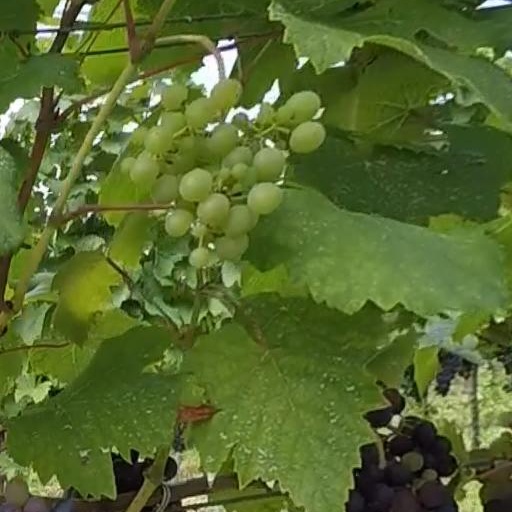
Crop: grape